Mickey Mouse universe

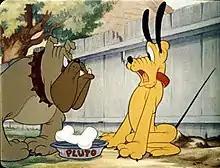
Butch (left) along with Pluto in his debut in "Bone Trouble"

The Phantom Blot is a mysterious enemy of Mickey Mouse who wears a body-length black sheet. Created in 1939 in Floyd Gottfredson's comic strip, the Phantom Blot became a very recurring character in European comics where he is one of Mickey's archenemies, second only to Pete. He was also reused, to a lesser extent, in American stories.